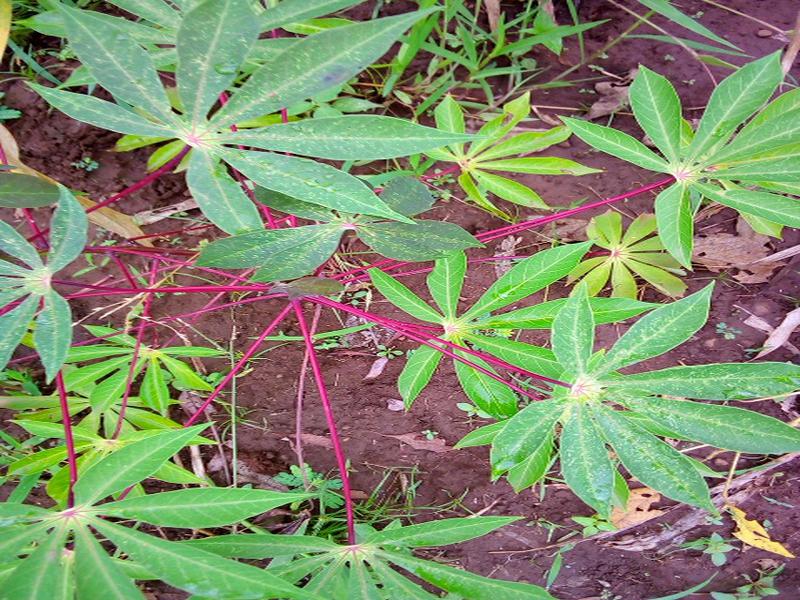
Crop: cassava
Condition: green_mottle